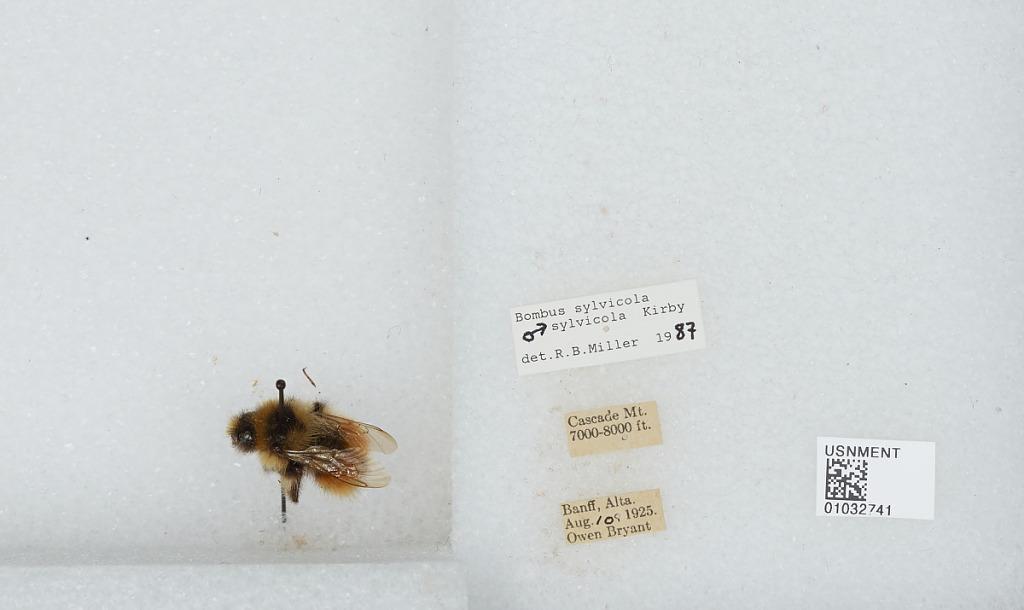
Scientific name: Bombus (Pyrobombus) sylvicola Kirby
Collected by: O. Bryant
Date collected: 1925-8-10
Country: Canada
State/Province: Alberta
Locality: Cascade Mt., Banff
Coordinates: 51.2216, -115.564
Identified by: Miller, R. B.